Samuel B. Ruggles

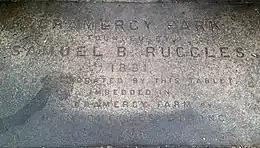
Flagstone near west gate to Gramercy Park bearing the words "Gramercy Park Founded By Samuel B. Ruggles 1831 Commemorated By This Tablet Imbedded In The Gramercy Farm By John Ruggles Strong 1875"

As a large landholder in New York City, Ruggles created Gramercy Park, dedicated in 1831, to which he personally donated the land. He deeded the property to the city with a covenant restricting surrounding uses to residential and providing that the residents be taxed to maintain the park. He was also instrumental in getting Union Square established. Of the parks and squares he said,